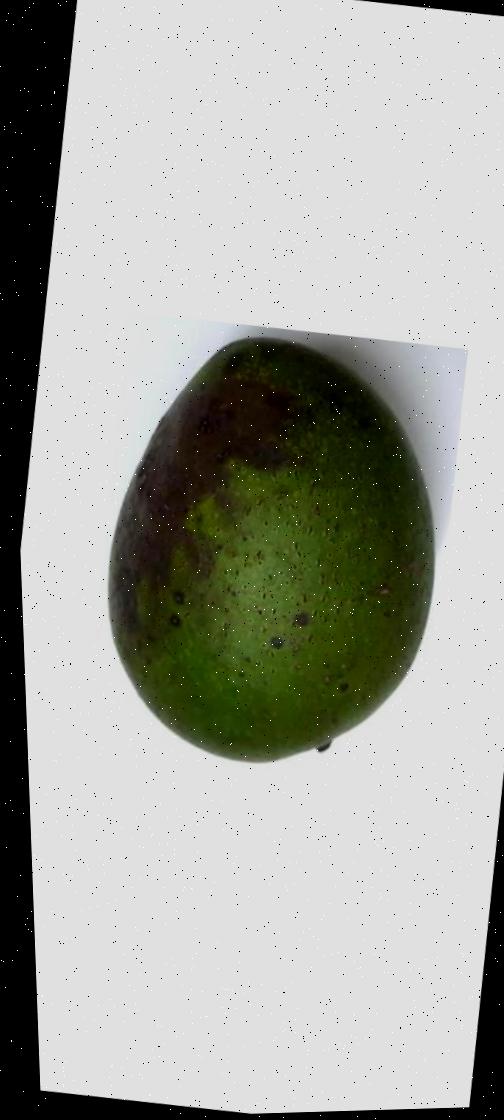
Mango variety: Ashshina Zhinuk